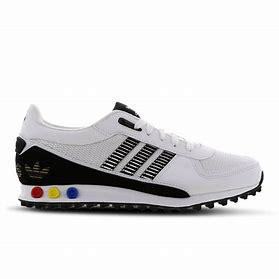
Brand: Adidas
Model: La Ii